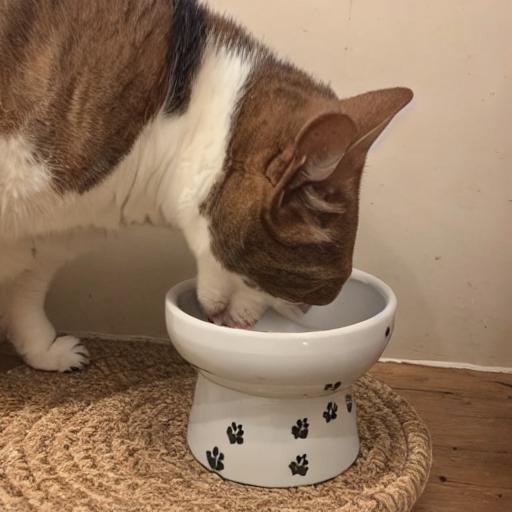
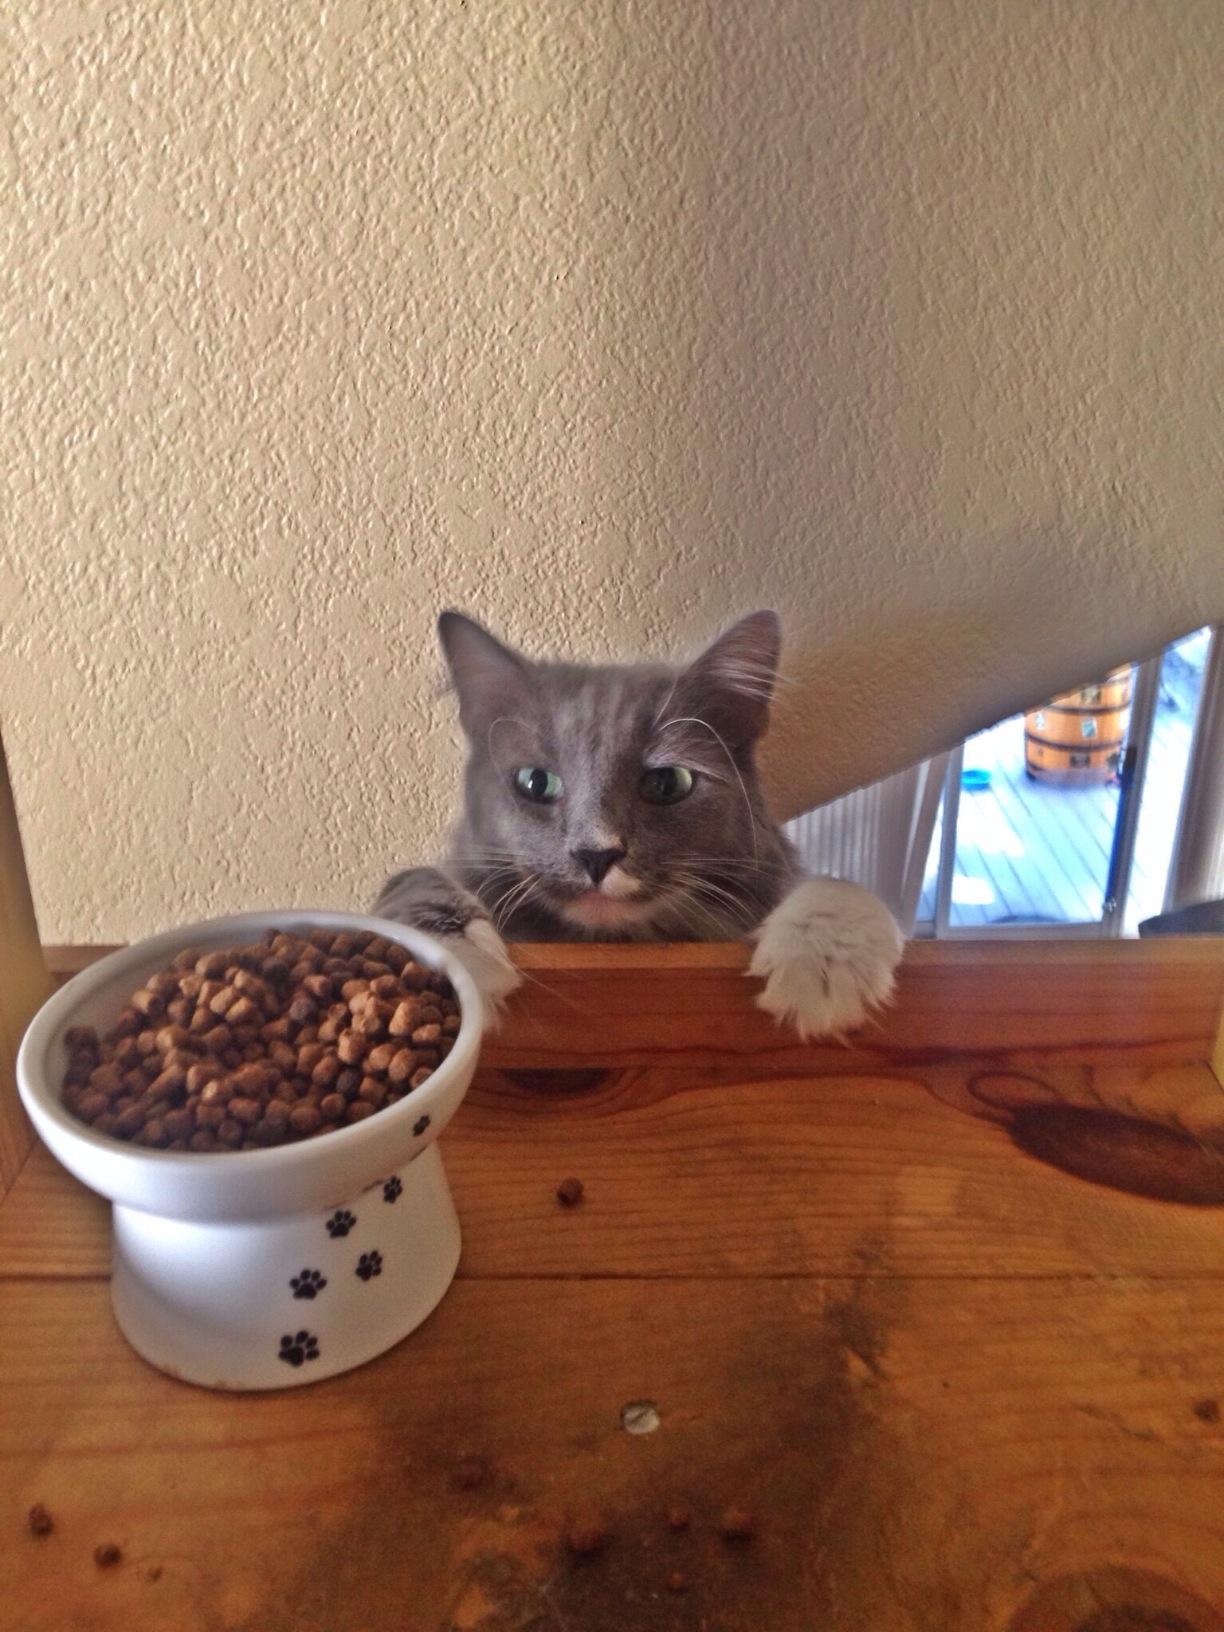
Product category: items_bowl
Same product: no